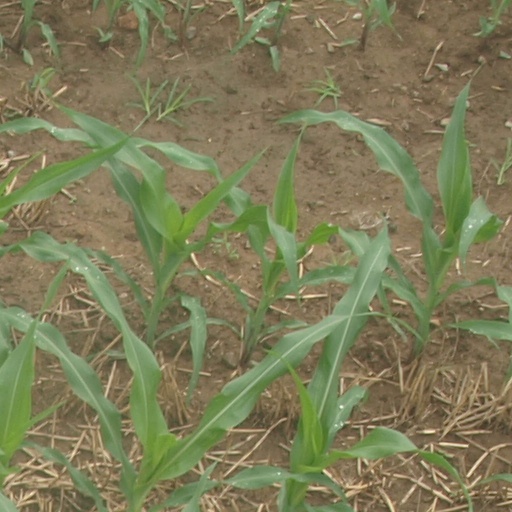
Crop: maize; corn